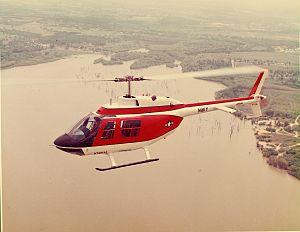
Le Bell TH-57 Sea Ranger est un hélicoptère militaire d'entraînement américain destiné à l'US Navy et l'US Marines Corps.
Ceci est la liste des hélicoptères militaires utilisés par les forces armées des États-Unis. La liste inclut également les projets et prototypes d'hélicoptères conçus pour l’armée américaine. La liste est triable en fonction de plusieurs critères.